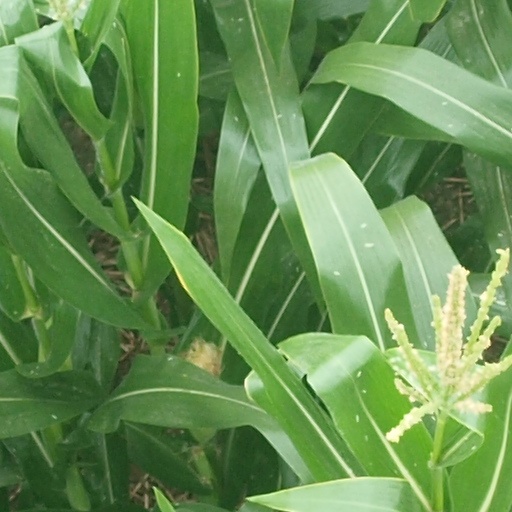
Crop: maize; corn